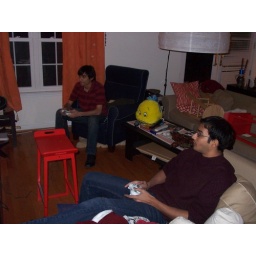
Flipper watched, and the couch was barricaded in our failed attempt to train the dogs to stay off the furniture.